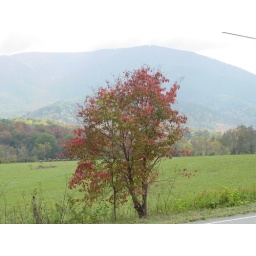
A single leaf on this tree had red, yellow, and green in it.